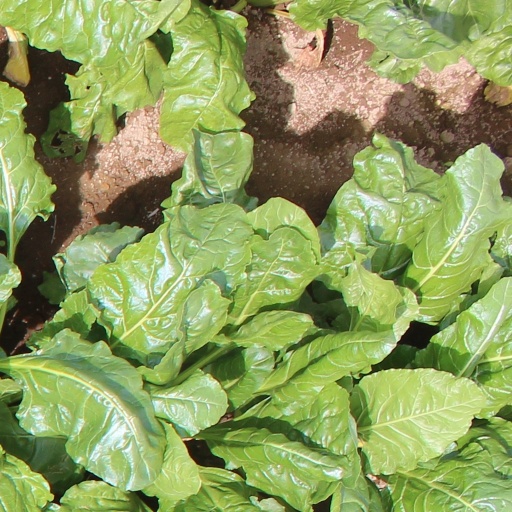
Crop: sugar beet